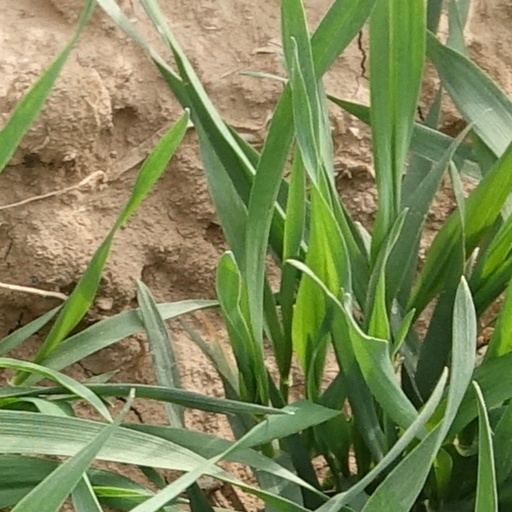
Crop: wheat